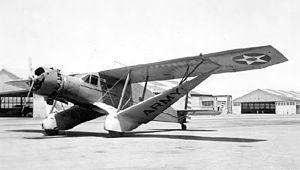
Les Bellanca Aircruiser et Airbus sont des avions monomoteurs à aile haute, produits par la Bellanca Aircraft Corporation dans les années 1930, servants au transport de passagers et de fret. Ils étaient disponibles avec des roues, des flotteurs ou bien des skis. Ils étaient désignés C-27 par l'USAAC comme avion de transport militaire. Ils sont propulsés par un moteur Wright Cyclone ou bien Pratt & Whitney Hornet.